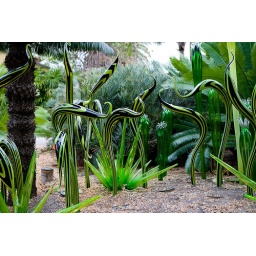
You can feel the almost snake like writhing motion of the glass sculture in the grass and nature setting.